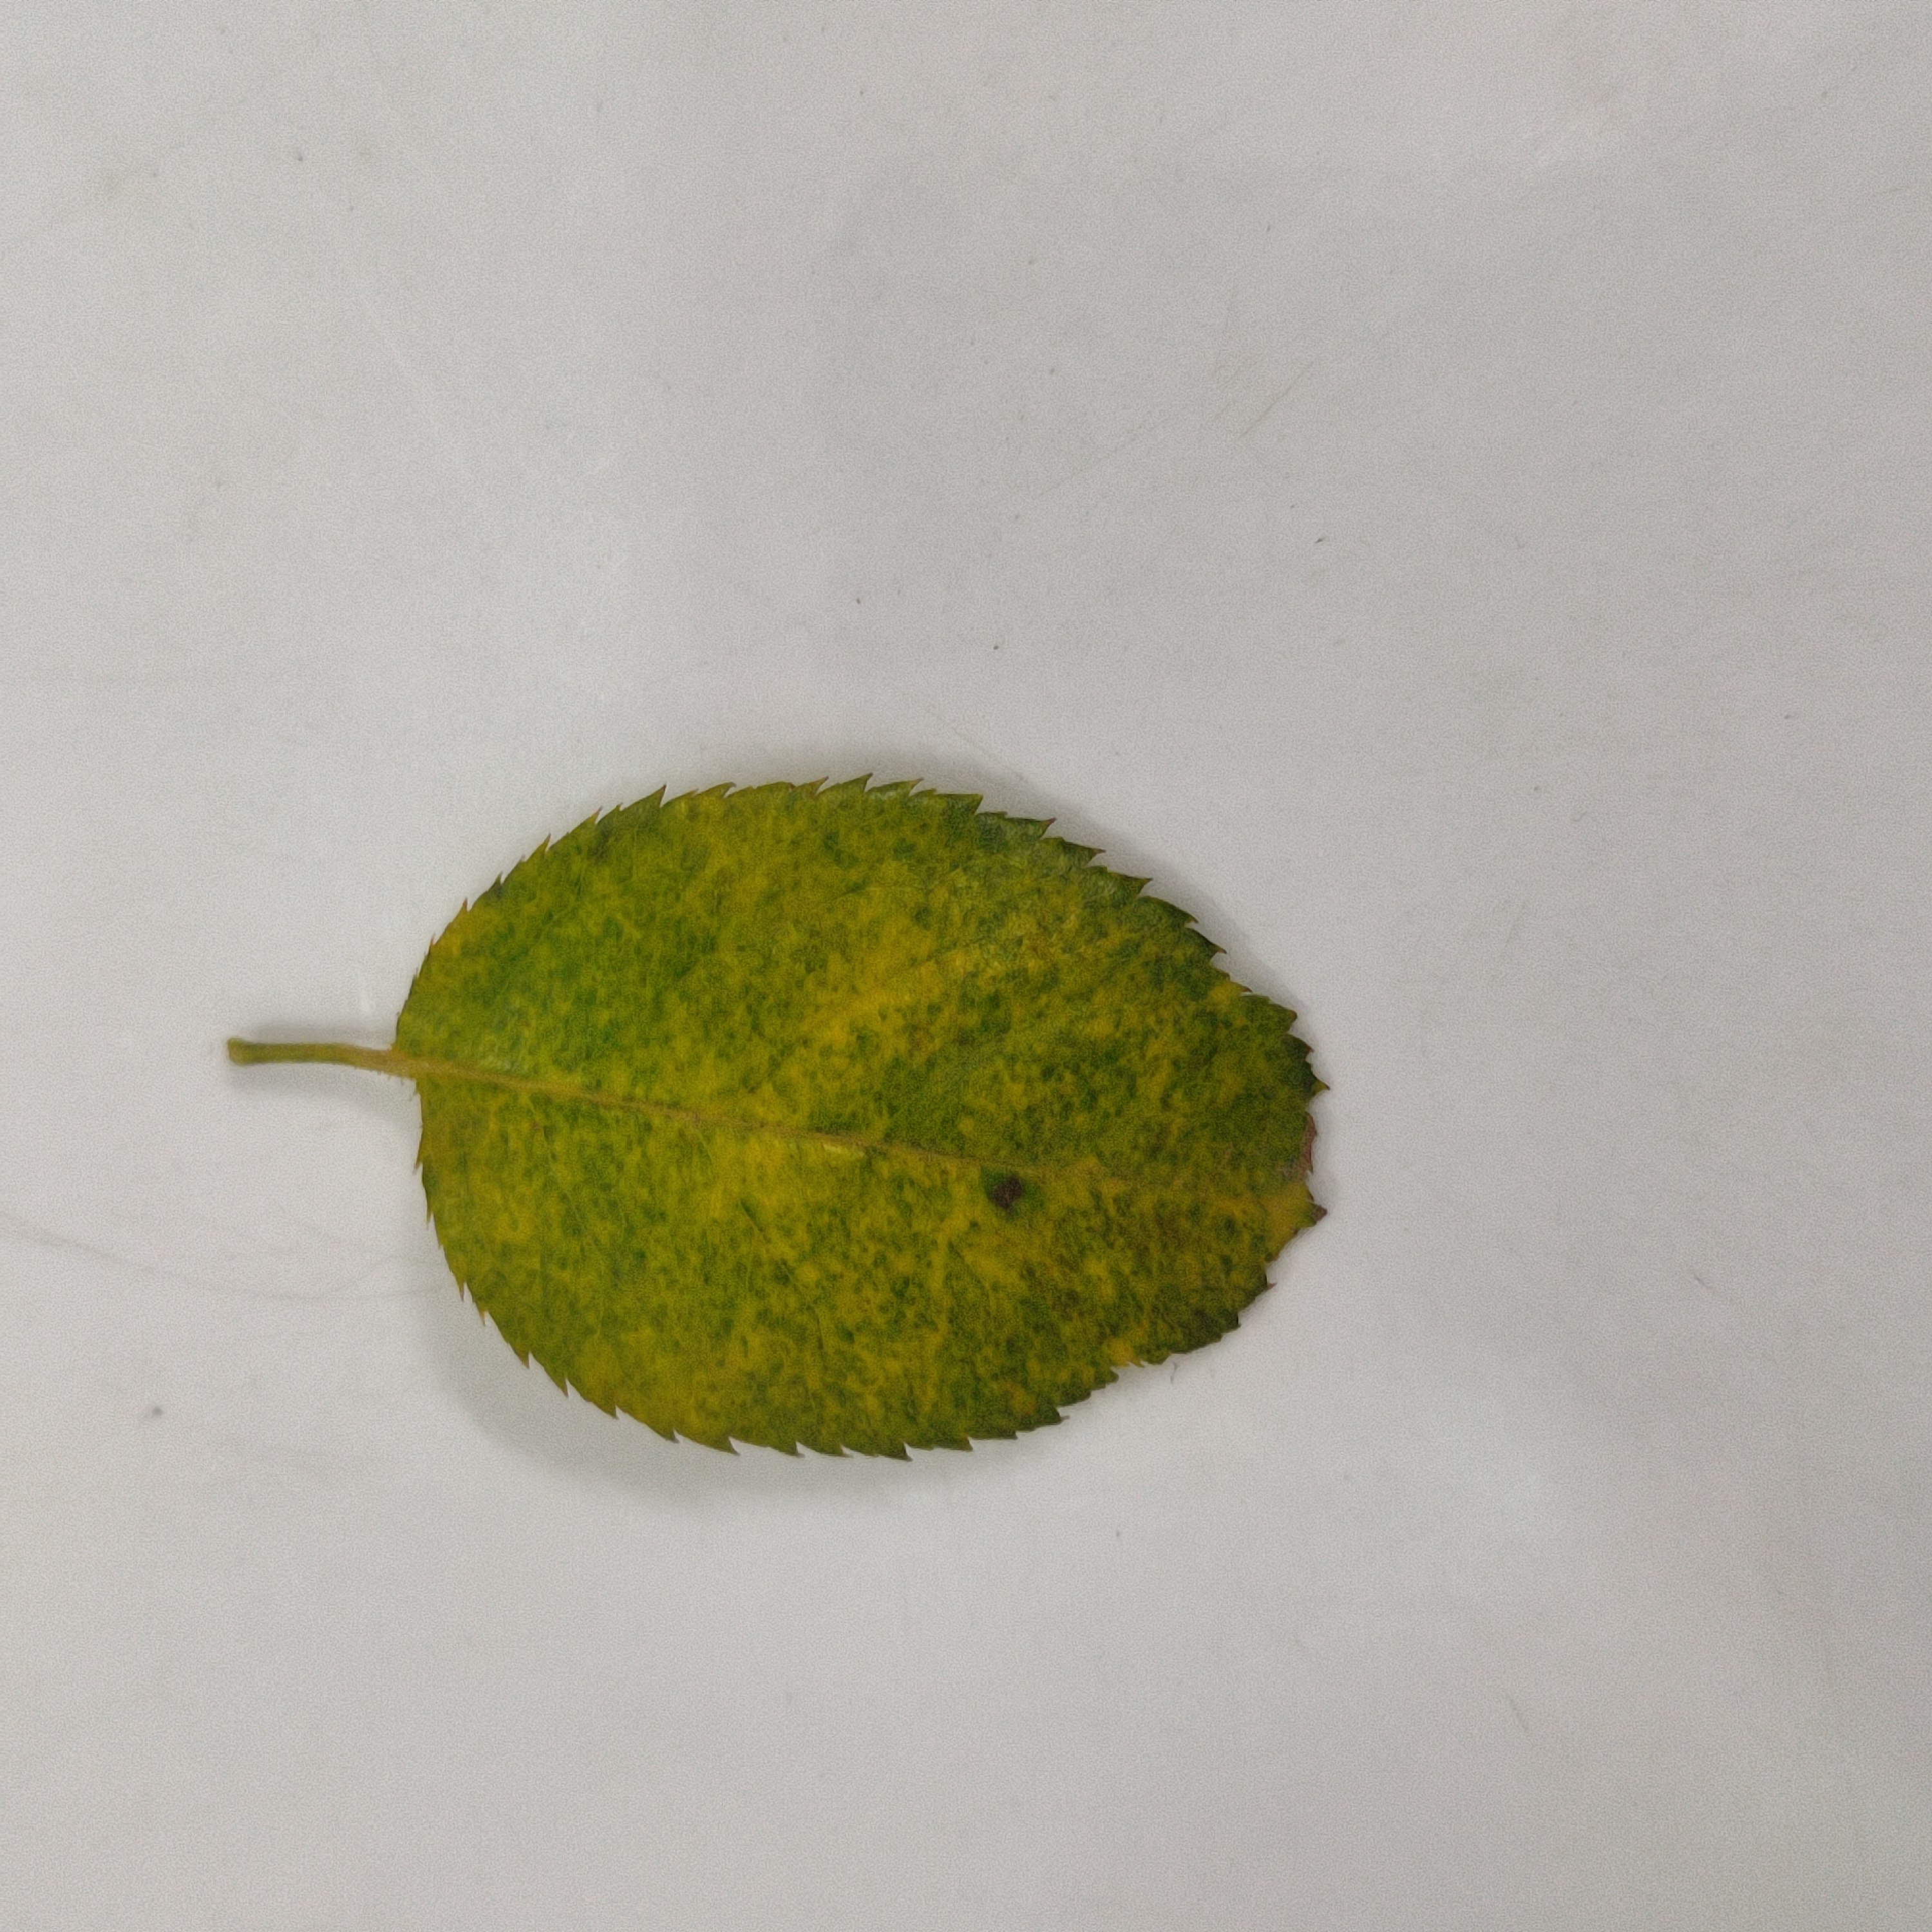
Label: Yellow Mosaic Virus